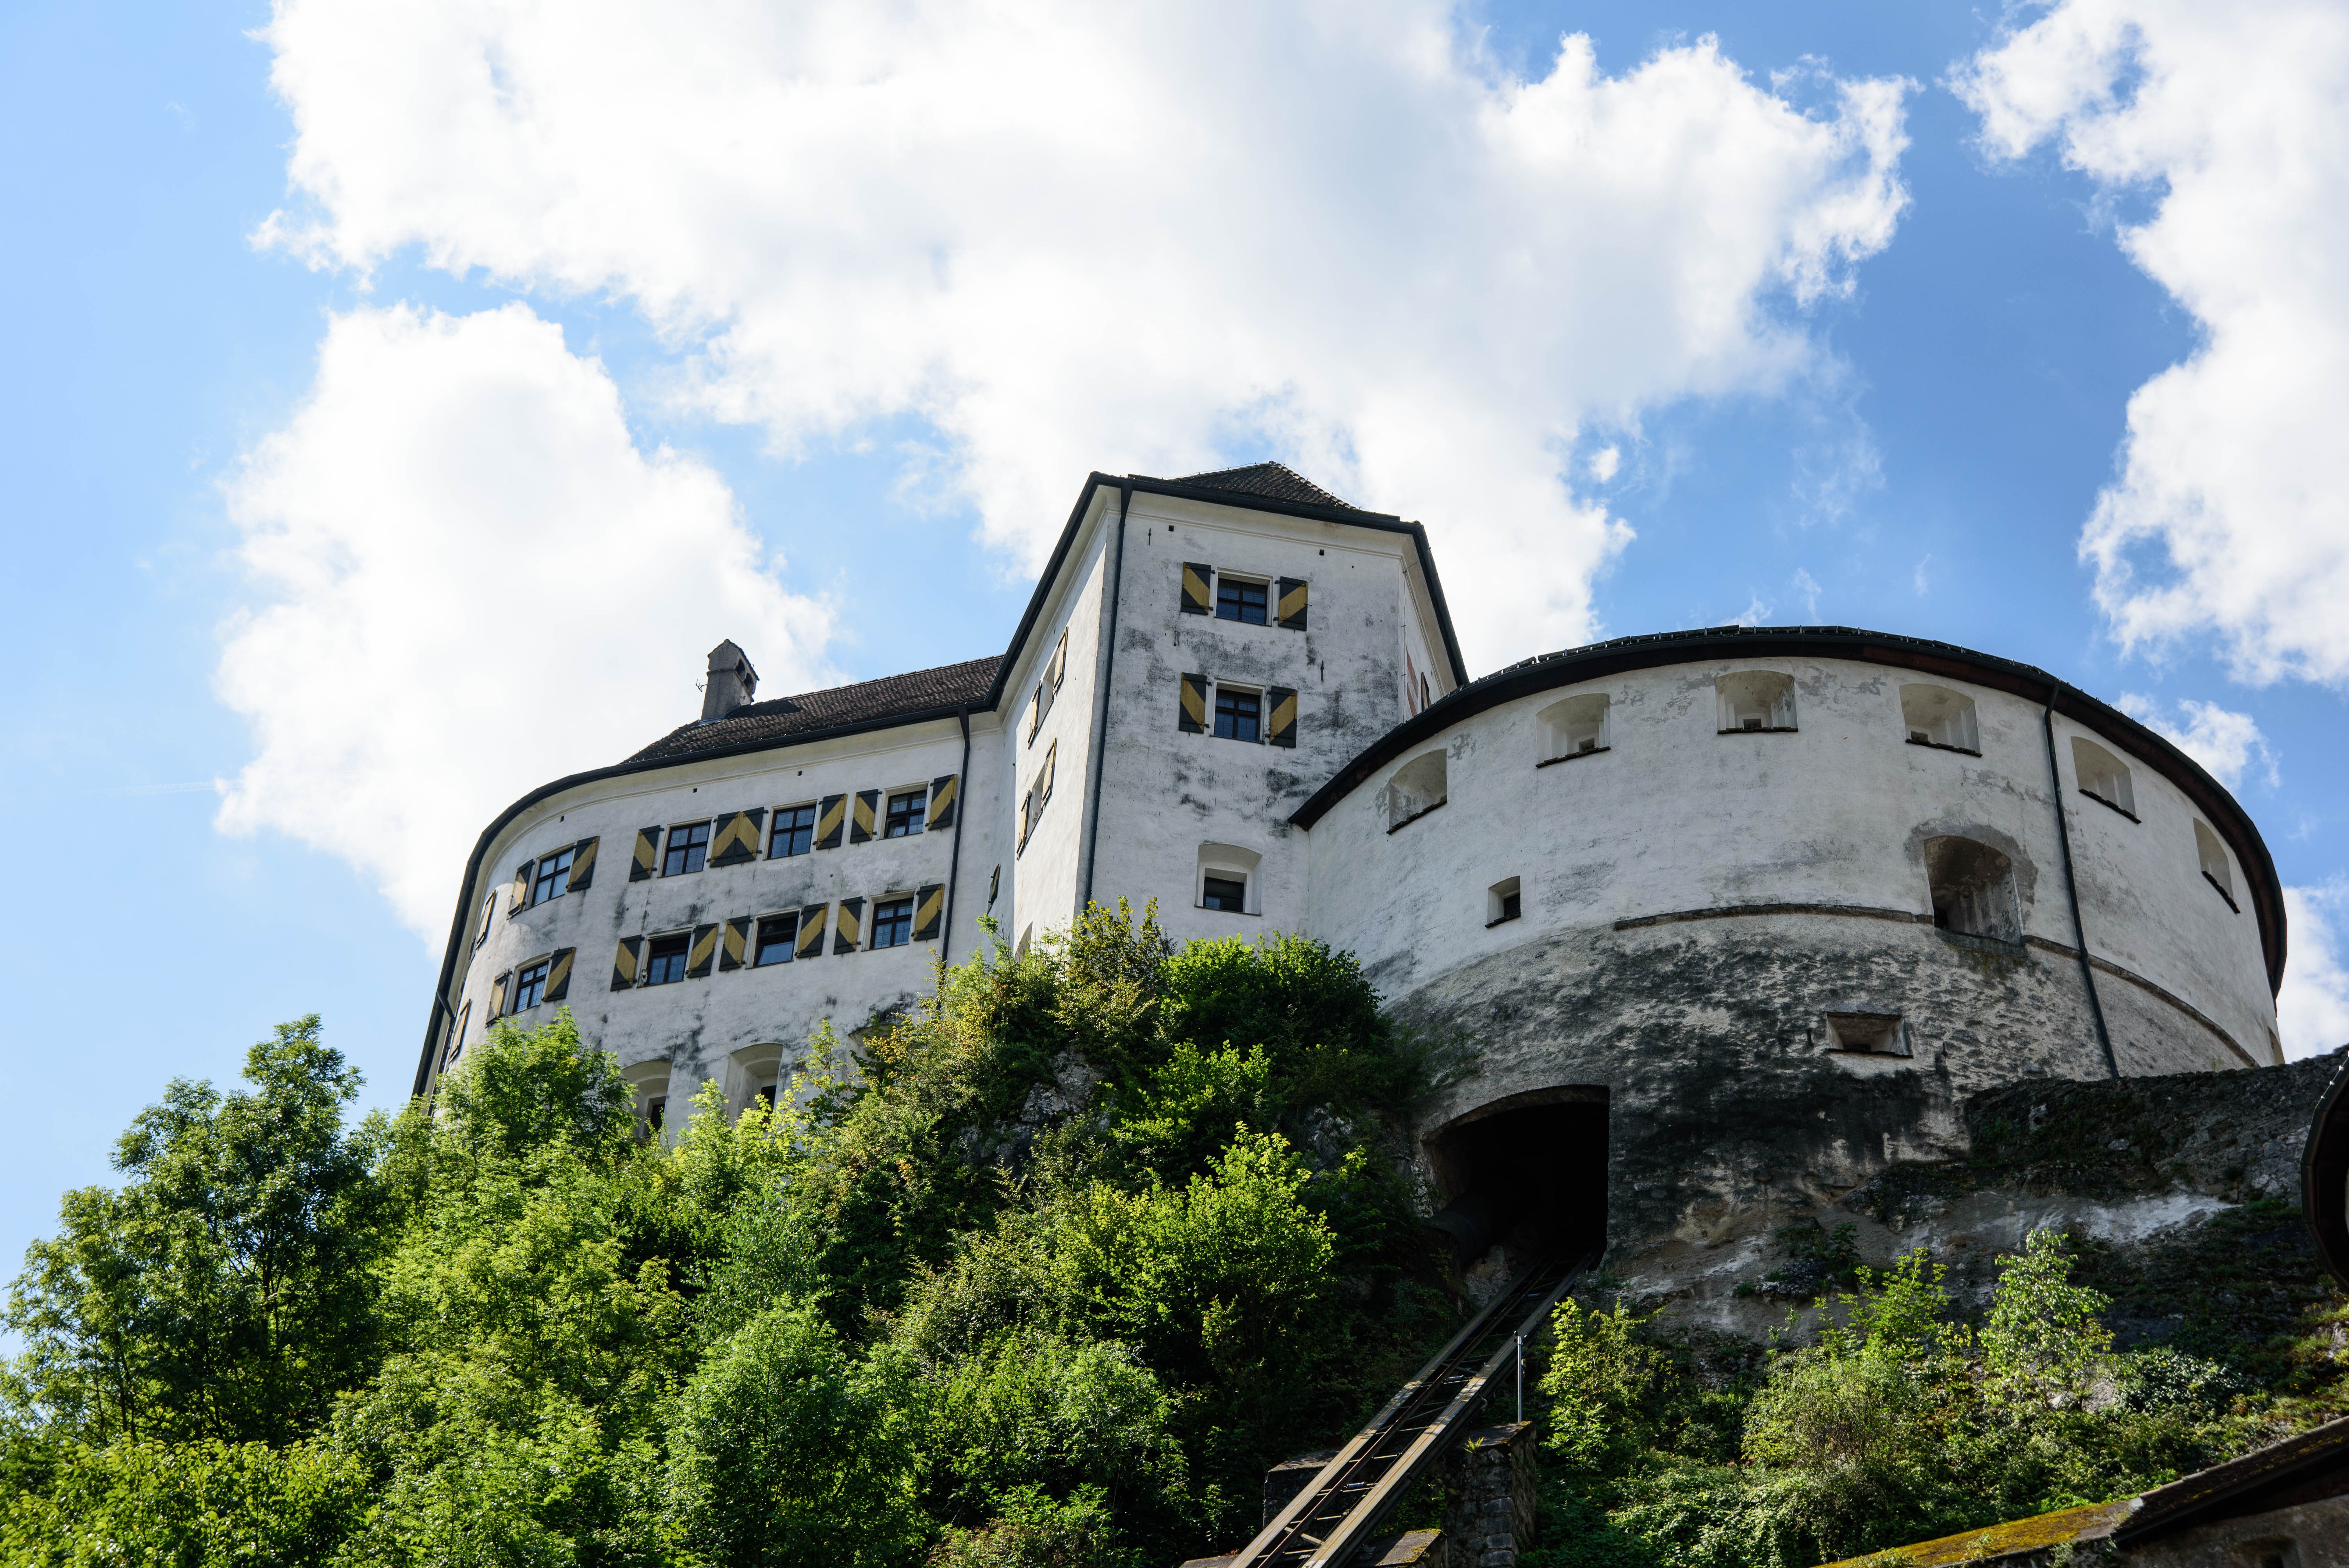
architecture, building, chateau, castle, landmark, places of interest, fortress, estate, historically, kufstein, tyrol, fixed